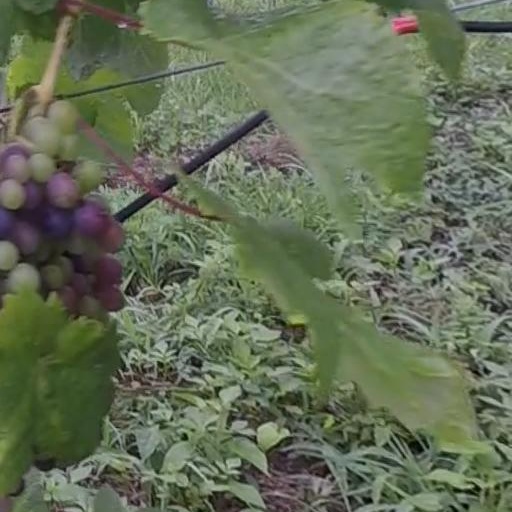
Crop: grape